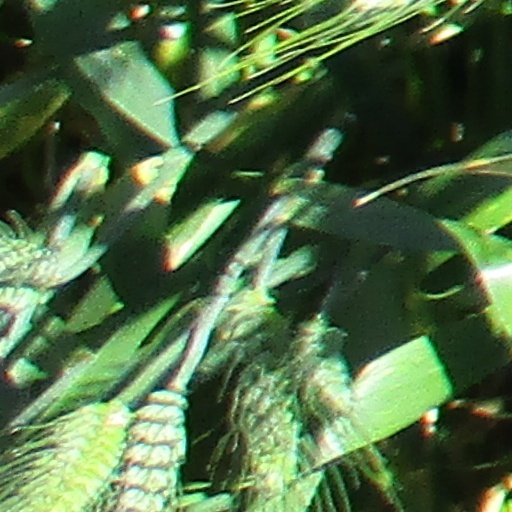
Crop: wheat